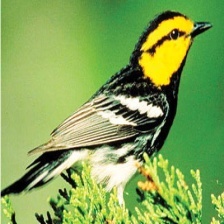
Species: GOLDEN CHEEKED WARBLER
Scientific name: SETOPHAGA CHRYSOPARIA